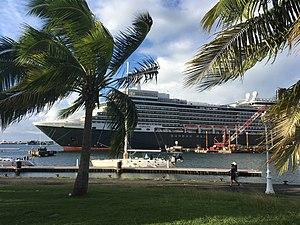
MS Queen Elizabeth en escale à Papeete (Tahiti) le 16 février 2018
Le MS Queen Elizabeth est un paquebot de croisière de la Cunard Line.